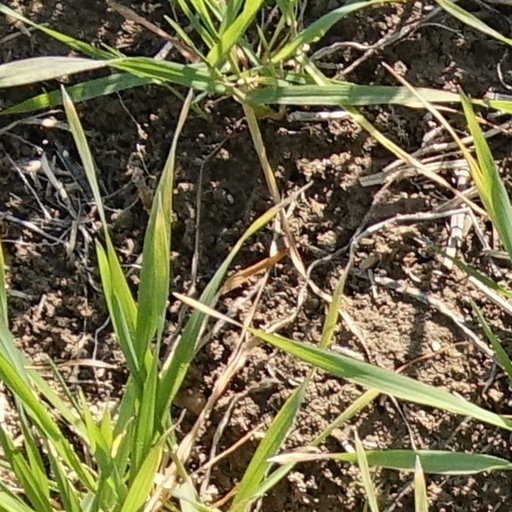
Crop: wheat